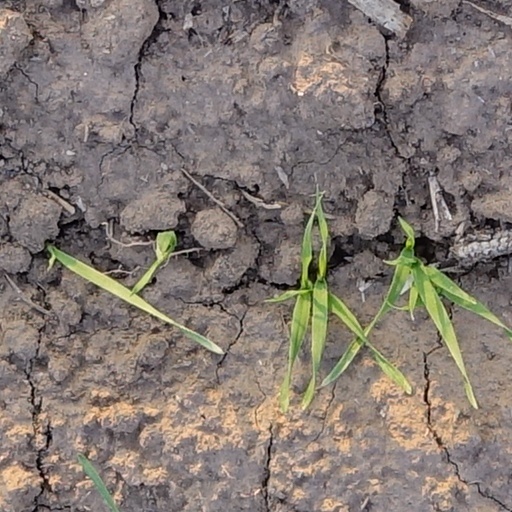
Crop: wheat